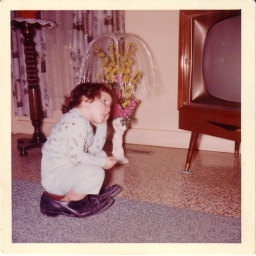
I used to sit in my dad's shoes to watch TV